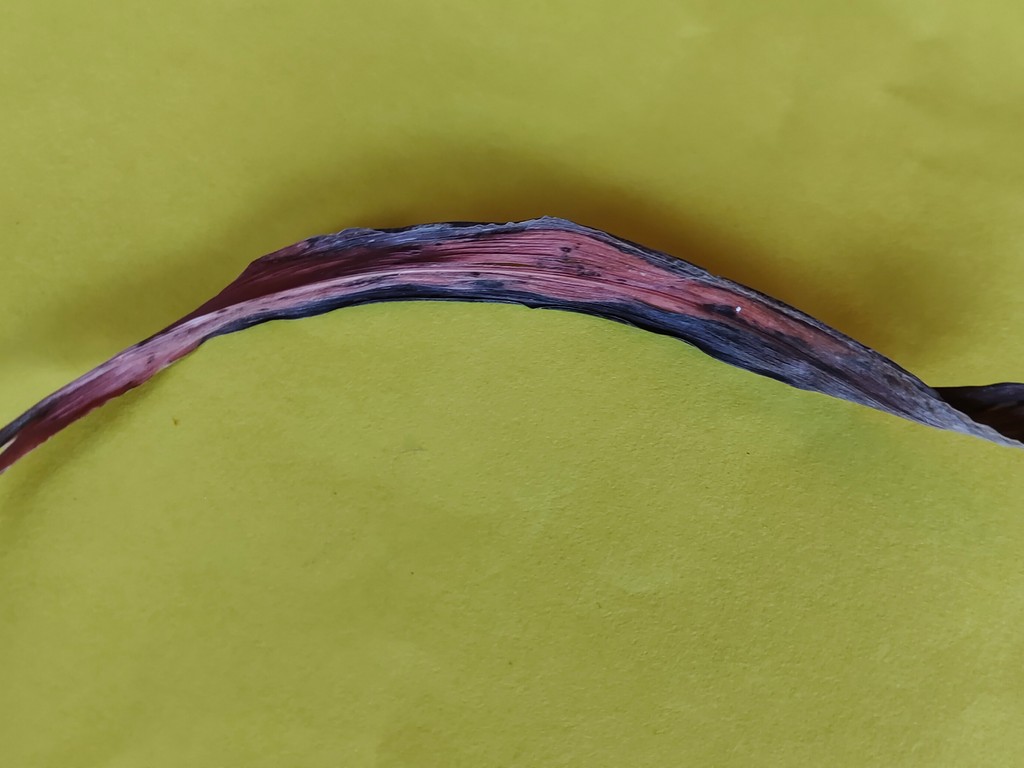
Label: Dried